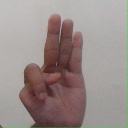
अक्षर: भ